History of Sikhism

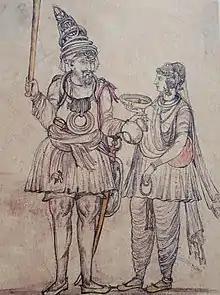
Nihang Singh and Nihang Singhani.

They allied with Wazir Khan of Sirhind and the Subedar of Lahore and together they still lost and one day Guruji started retreating from Anandpur Sahib and he got separated with his two sons aged 5 and 9 due to the cold Sirsa River. He entrusted his Brahmin cook, Gangu Brahmin, to take care of them but he sold them to Wazir Khan. In the meantime Aurangzeb dispatched 50,000-75,000 troops to attack the Guruji. after he sent his elder sons and 42 others to fight only 17,000 Mughals came back alive, his elder sons died on the battlefield with bravery and honour. The younger sons and their grandmother remained trapped in the same week that their brothers died. Wazir Khan said that he would give them riches if they convert and immurement if they do not, they chose death, till now Sahibzada Fateh Singh is the youngest Martyr in the history of the World. Guru Gobind Singh sent his letter of victory to Aurangzeb and they signed a treaty. Later when Aurangzeb Died and the Guru was in Rajputana there was a war of succession between Muhammad Azam Shah and Bahadur Shah I and Guru Gobind Singh sided with Bahadur Shah I who was secular in his views. On his way to Aurangabad he was stabbed three times in his lungs and killed the assassin. He survived for three more weeks and but later died from his wounds.